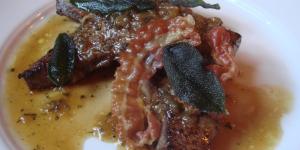
higado de ternera con bacon